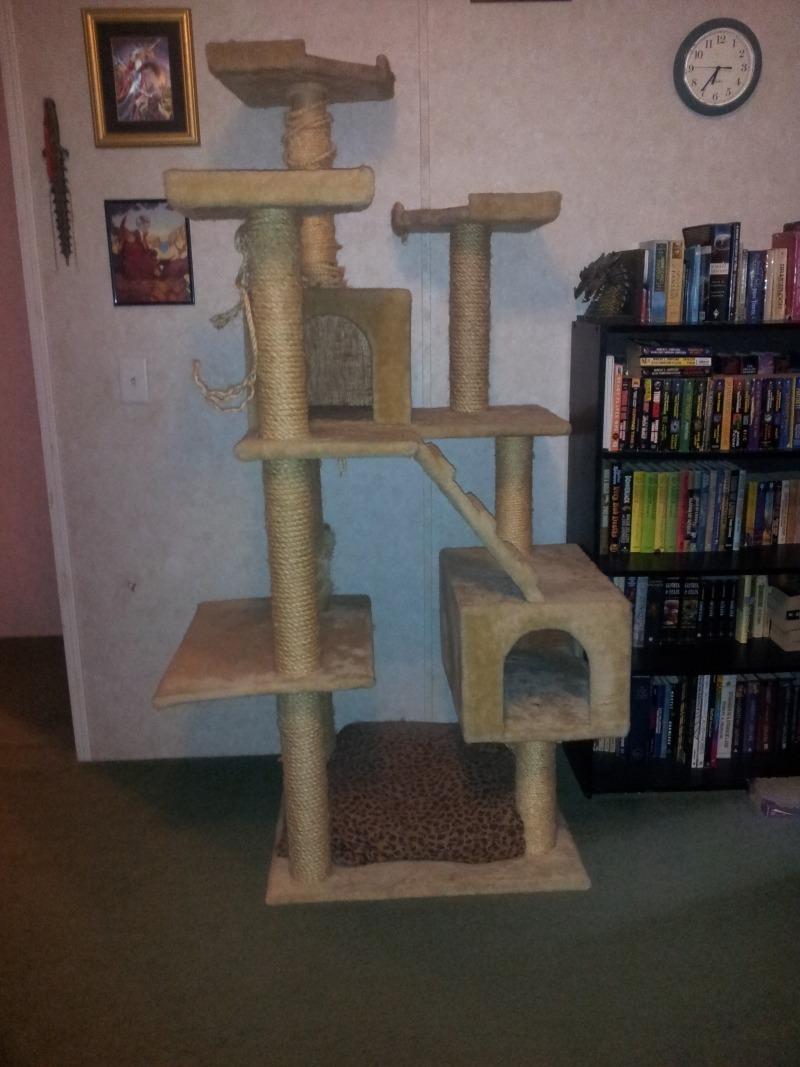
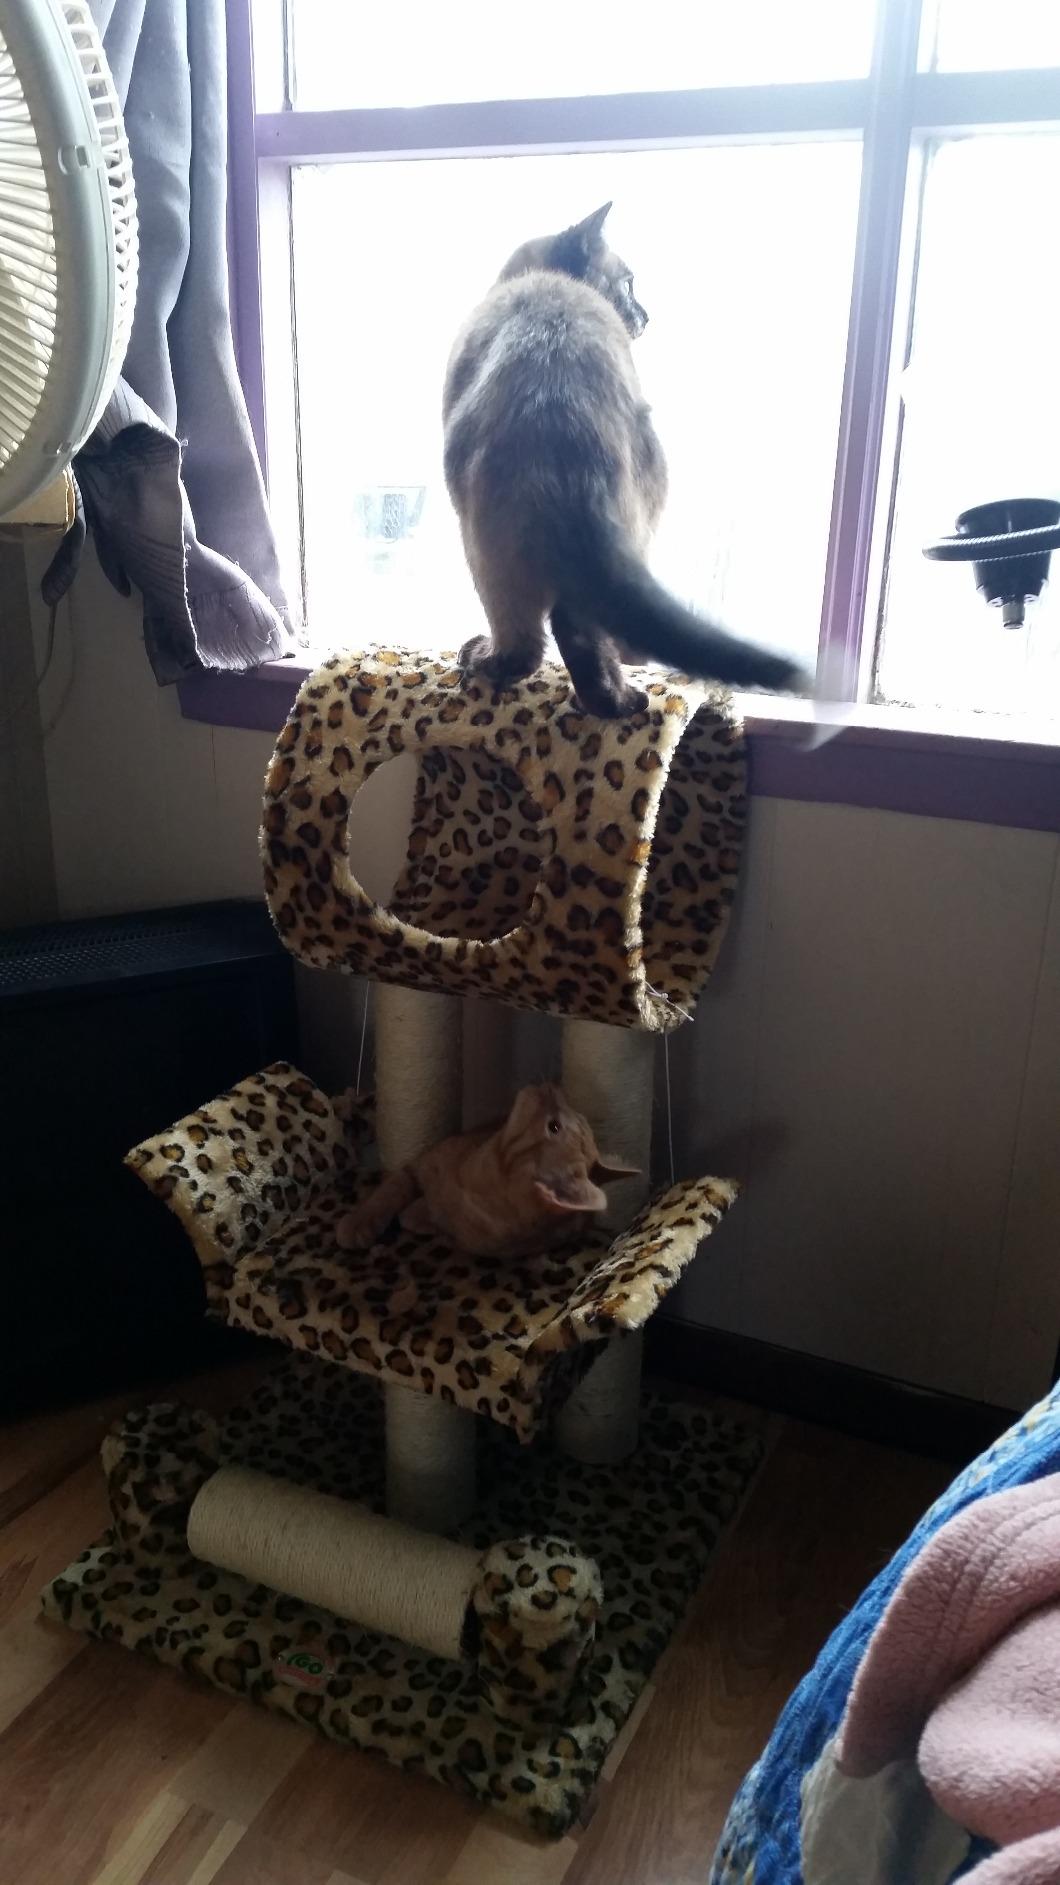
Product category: items_cat tree
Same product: no